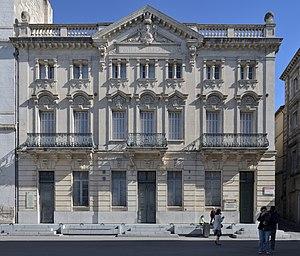
Le Hôtel des postes du architect arlésien Auguste Véran sur la Place de la Republique à Arles.
Auguste Véran est un architecte français.